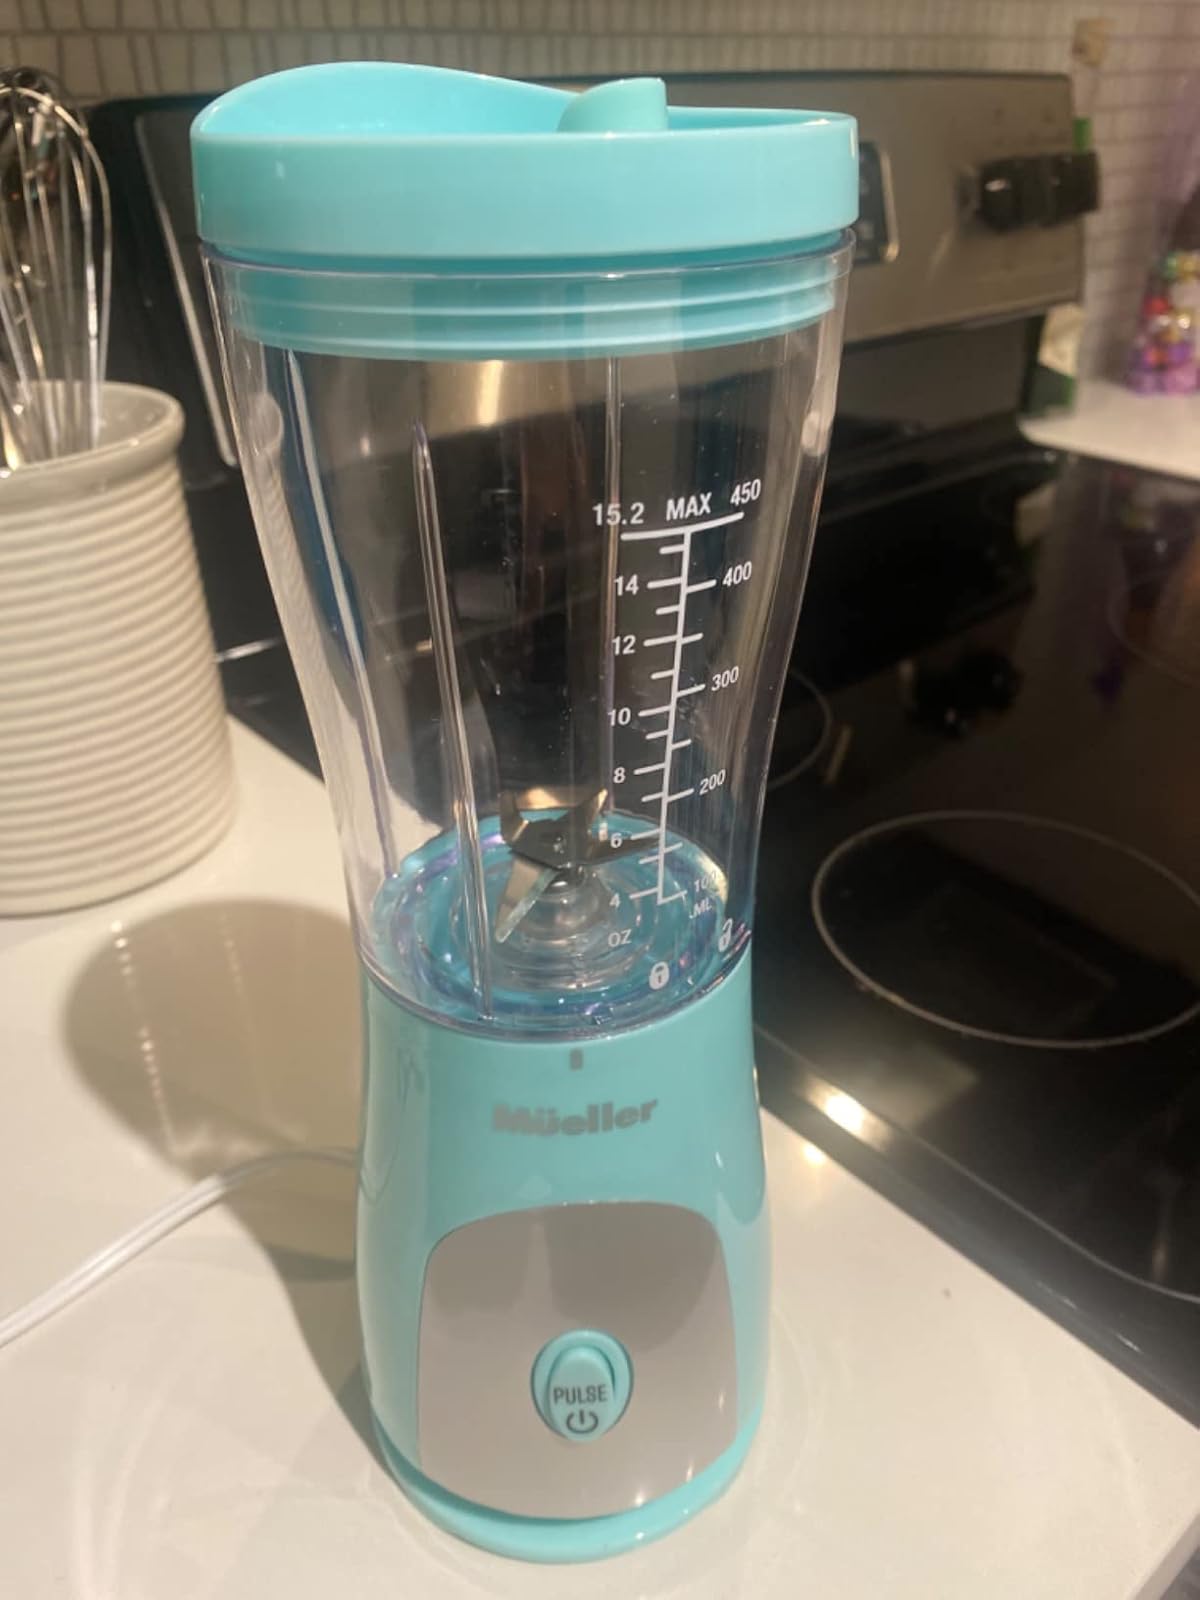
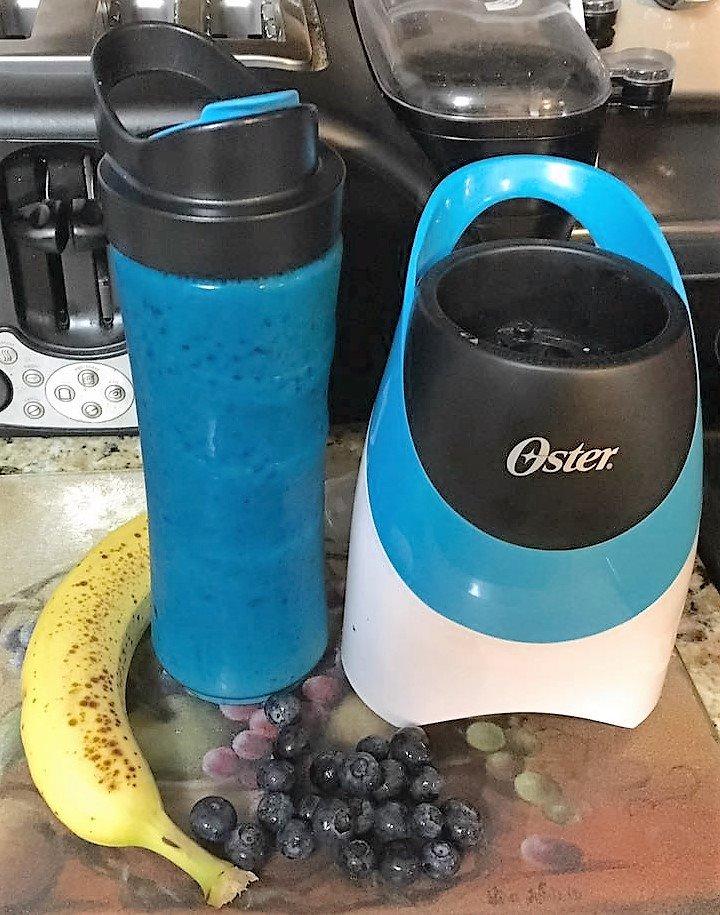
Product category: items_blender
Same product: no